Yellow River Delta National Nature Reserve

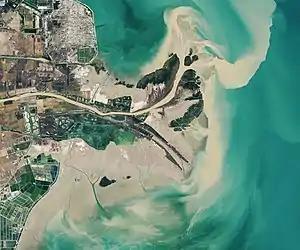
The Yellow River delta on 24 October 2020

The YRDNNR lies within the northeast of the administrative boundaries of the city of Dongying, where the city meets Laizhou Bay and the wider Bohai Sea, between 118°33’-119°20’E and 37°35’-38°12’N. It covers of coastline, which has a tidal range that varies from to . This area is the end-point of the Yellow River, and the park's includes the river mouth, although it does not cover the entire delta. There are two unconnected areas making up the park, one at the current river mouth on the city's eastern coast and a smaller area on the city's northern coast. The portion to the north is located at the mouth of the Diaokou River, an older course of the Yellow River. The monsoon continental climate is warm and temperate with four seasons averaging and an average annual relative humidity of 68%. Most rain occurs in summer, with an average annual precipitation of around and an average annual evaporation of . The delta does not receive snow. There are 210 frost-free days each year.